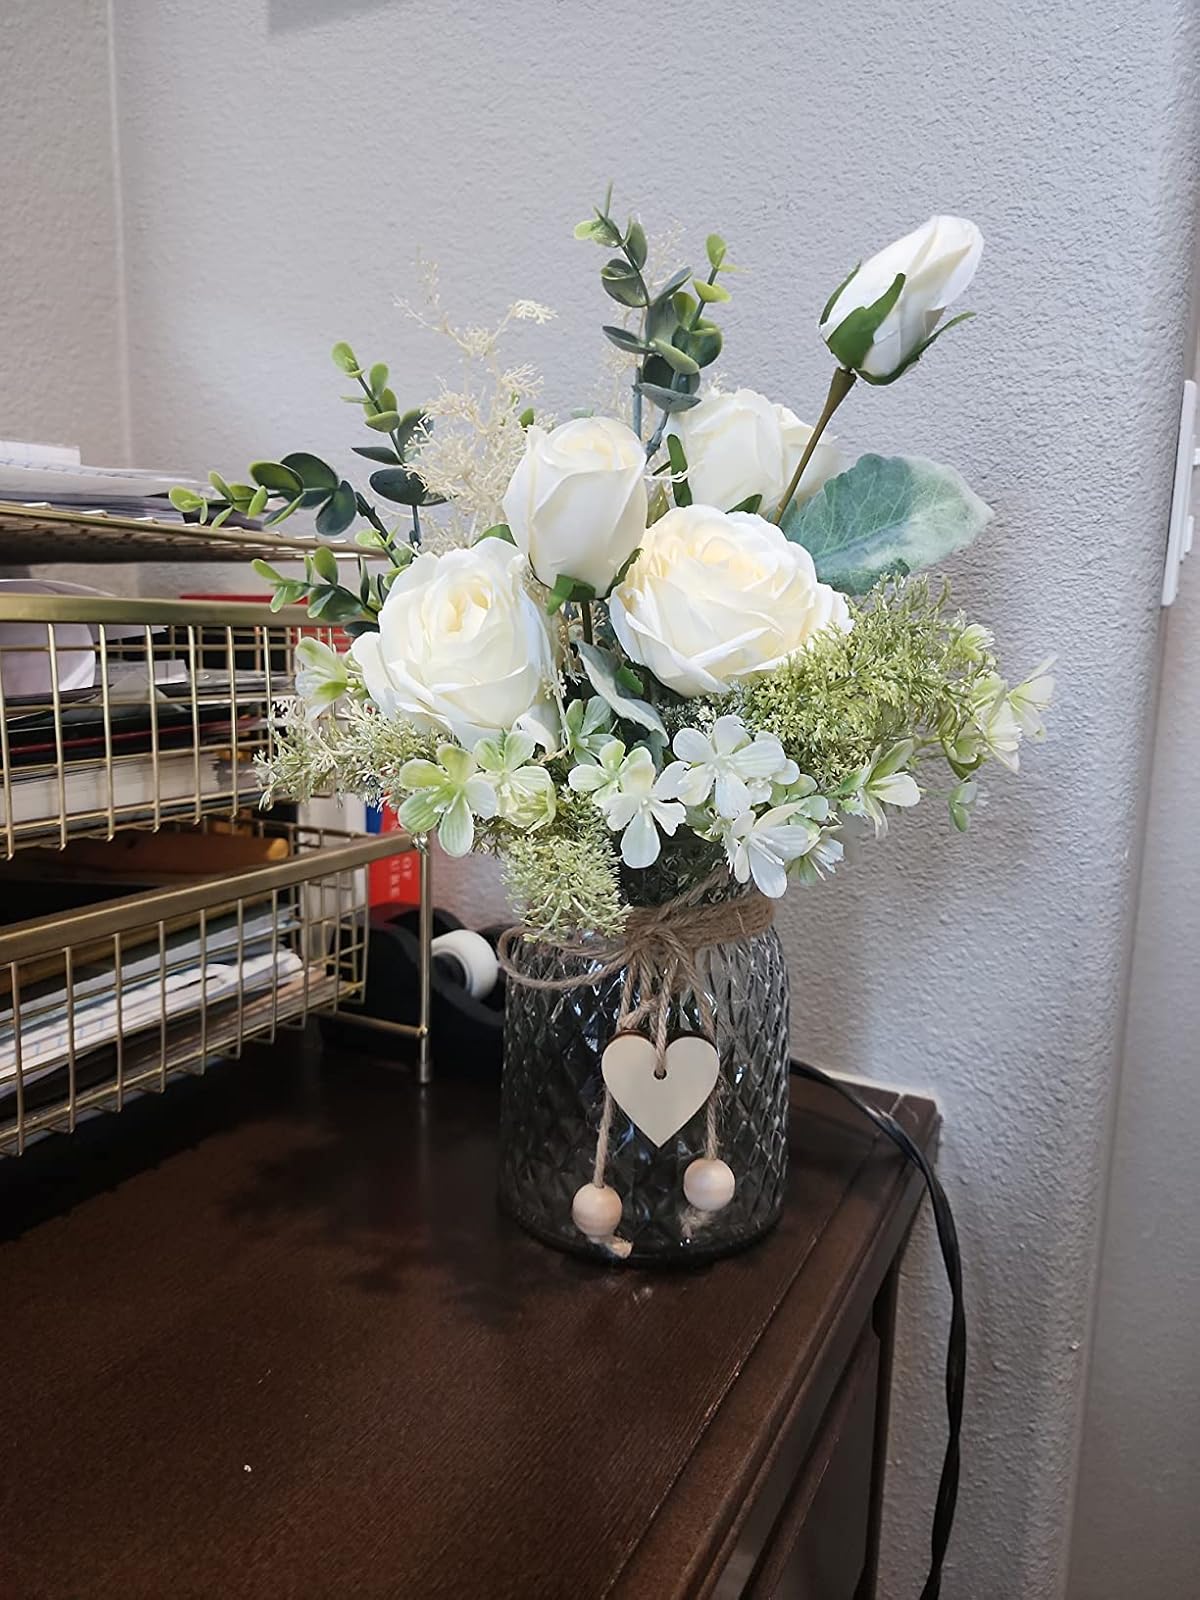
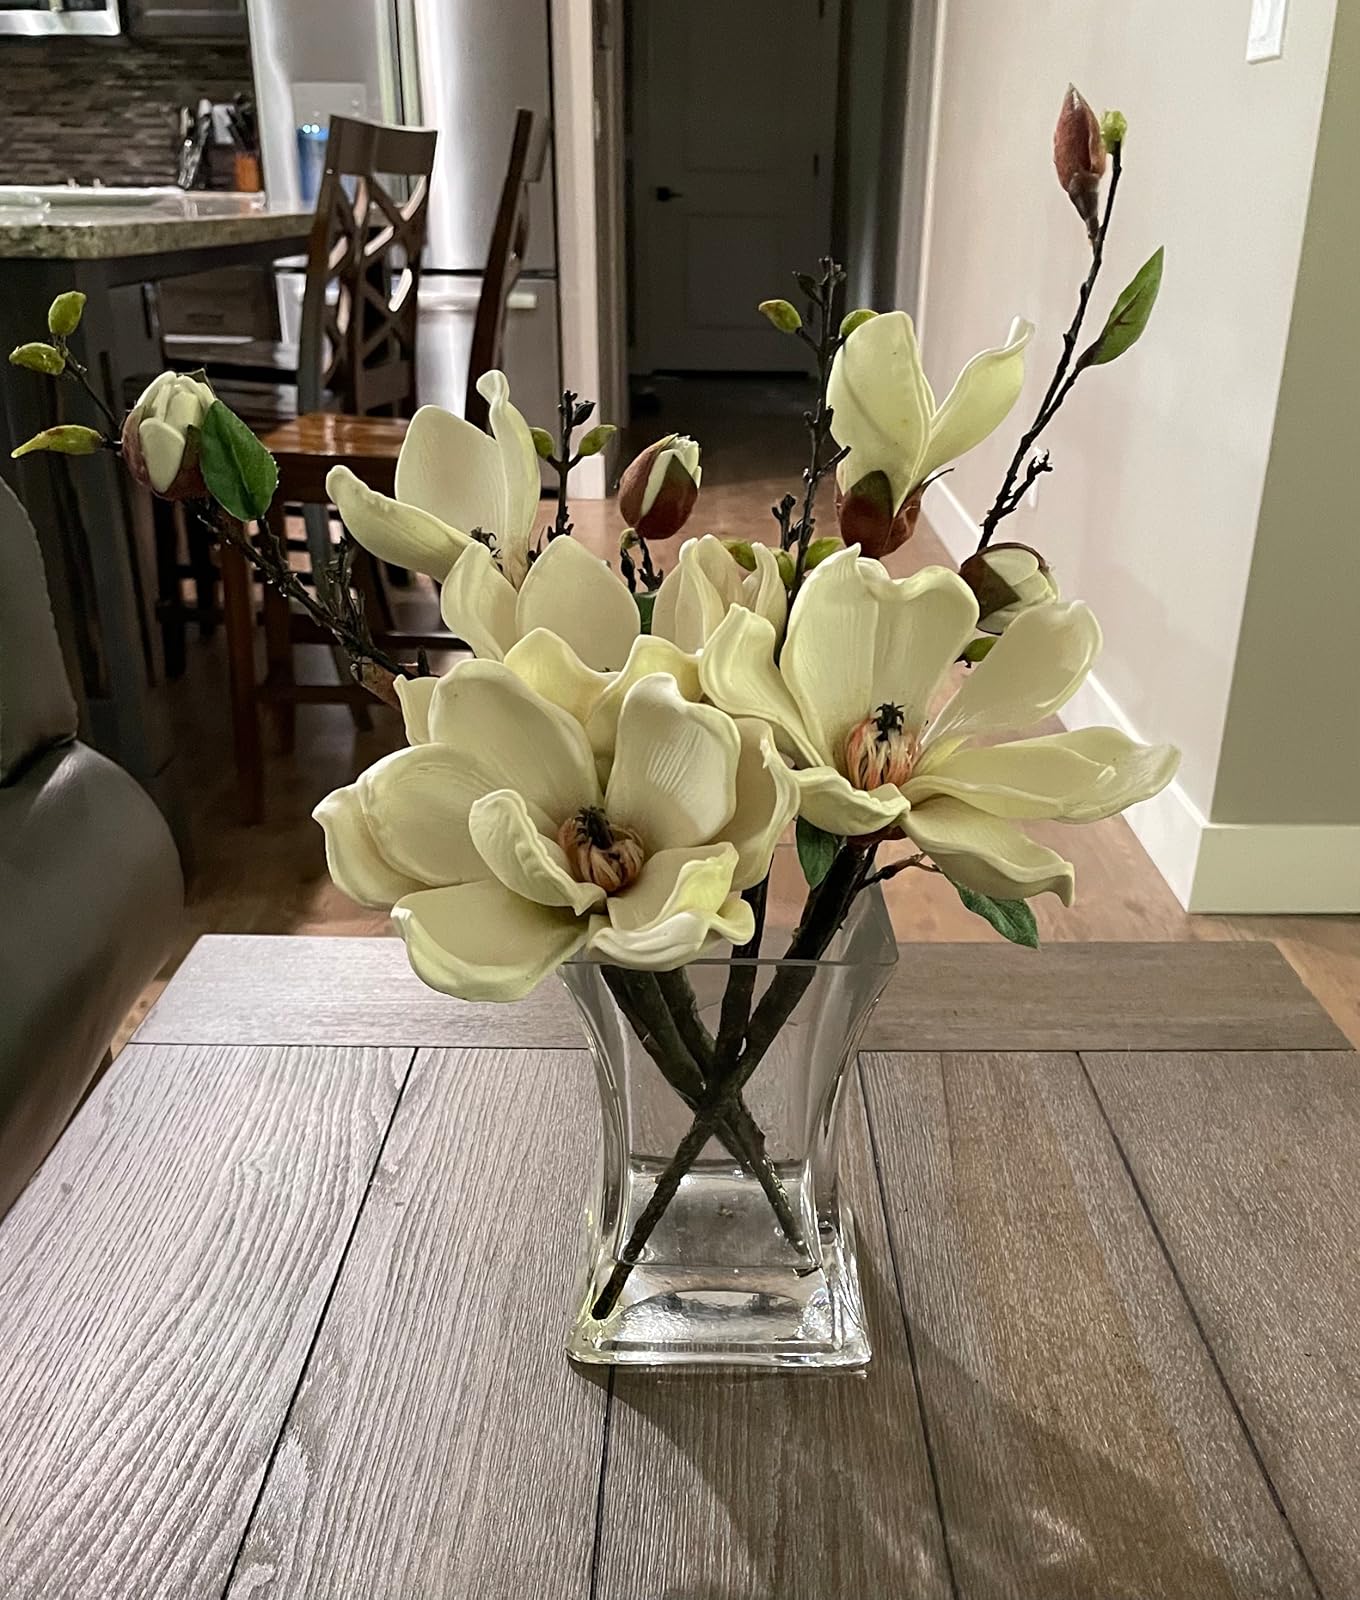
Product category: vase
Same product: no